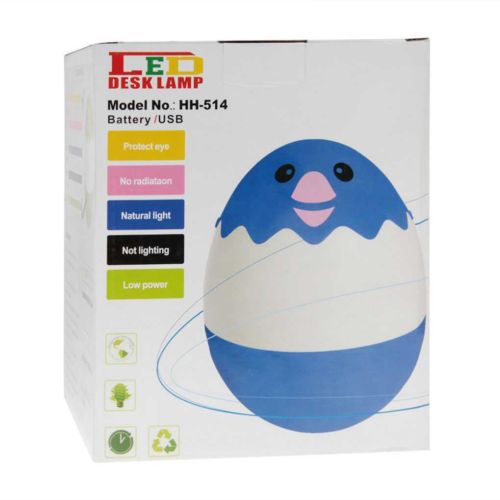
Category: lamp